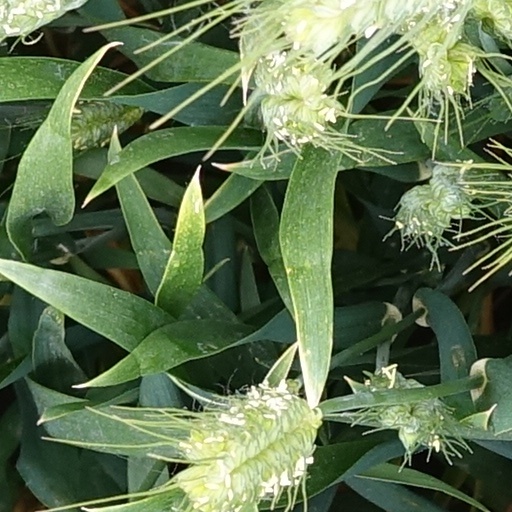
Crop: wheat